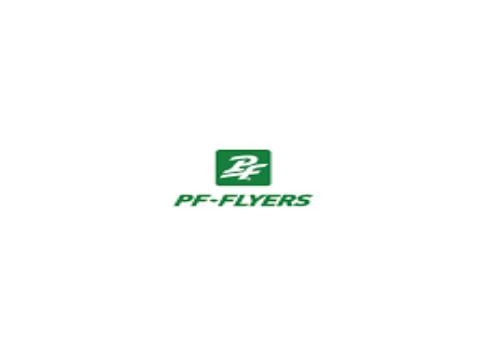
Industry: Clothes